Club Atlético Banfield

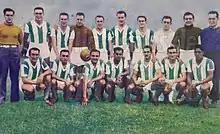
Team of Banfield in 1939. That year the club promoted to Primera División after winning the Segunda División championship

In late 1938, a group of members proposed to young entrepreneur Florencio Sola to take over the presidency of the club; although Banfield was in a critical situation, Sola nonetheless accepted. Taking advantage of club Estudiantil Porteño (that played in second division and had been disaffiliated from the AFA) Sola acted to prevent Banfield dropping into the Third Division. The Second Division rules stated that the six teams best placed at the end of the championship, would play a tournament ("torneo hexagonal") which winner would promote to Primera División. Banfield qualified for that tournament although it was then revealed that club's manager Alberto Torreaga had bribed two footballers of Barracas Central, which lost to Banfield 3–2. Banfield played the tournament with many players loaned from other clubs. The squad won the hexagonal, promoting to Primera División in the 4th. round.